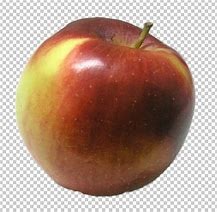
Label: apple